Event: Nepal Earthquake
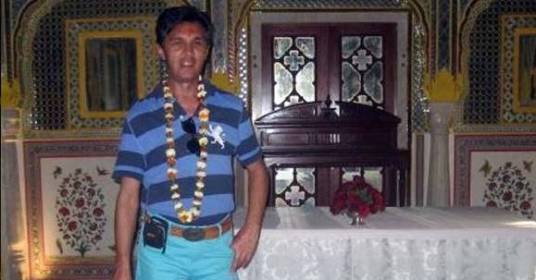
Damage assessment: no_damage